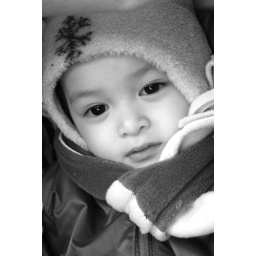
Lana in black and white from short trip to Munich in 2007